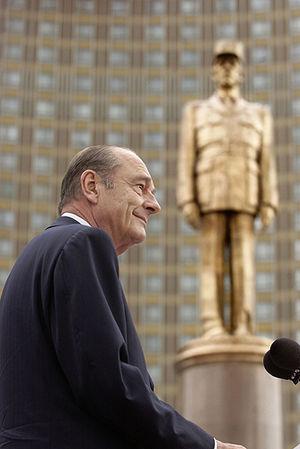
La place Charles-de-Gaulle est une place située au nord de Moscou.